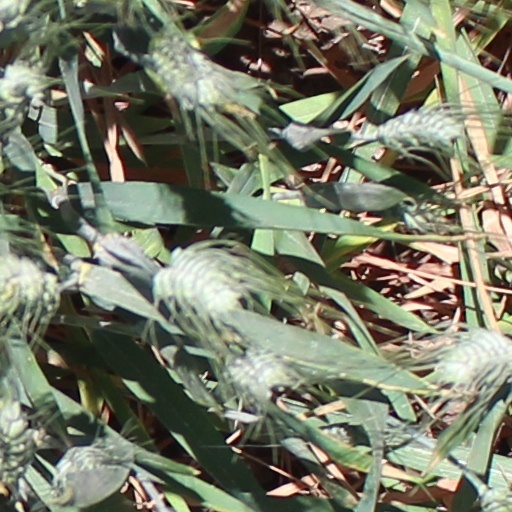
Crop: wheat